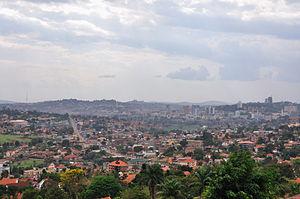
Kampala est la capitale et la plus grande ville de l'Ouganda.